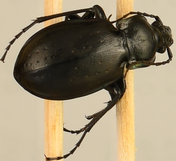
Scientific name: Carabus nemoralis nemoralis
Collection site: University of Notre Dame Environmental Research Center NEON (UNDE), plot UNDE_012